Sir Cuthbert Quilter, 2nd Baronet

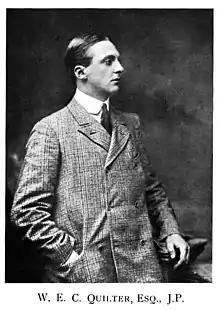
Cuthbert Quilter in 1906 or earlier

Quilter was the son of the Liberal politician Sir William Quilter, 1st Baronet (1841–1911). His younger brother was the composer Roger Quilter.